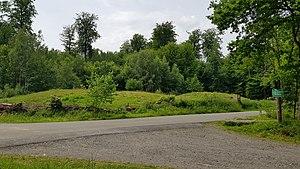
deux tertres funéraires, forêt de Soignes, Boitsfort, Belgique